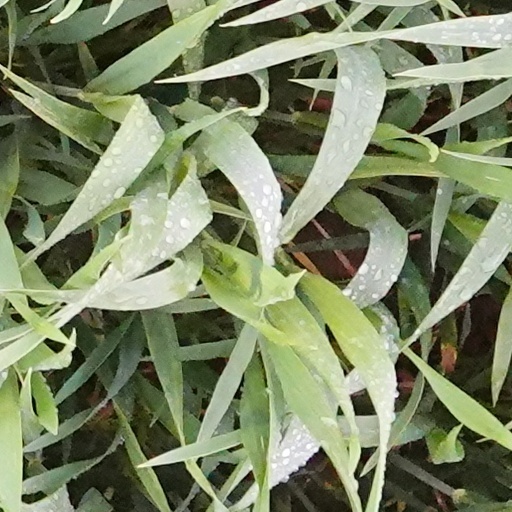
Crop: wheat